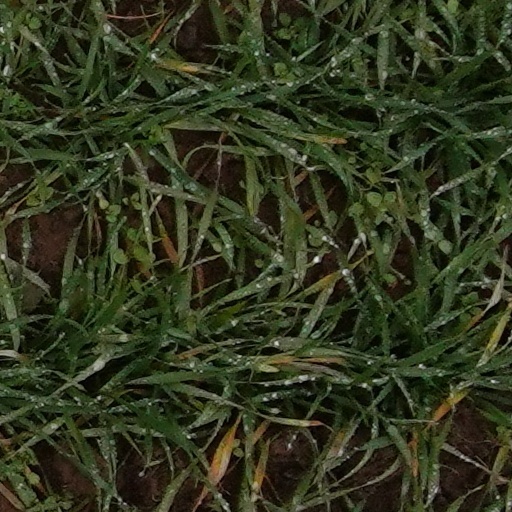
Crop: wheat